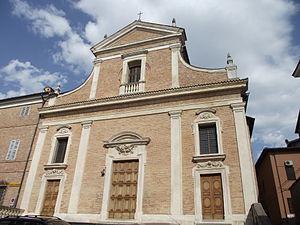
Eglise Saint-Blaise et Saint-Romuald, XV-XVIIIsiècle, Fabriano - Italie